Dreikönigskirche, Frankfurt

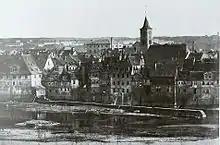
Old Dreikönigskirche on the Main in 1859

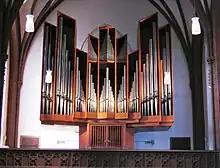
Schuke Organ

When the church building deteriorated in the 19th century. Friedrich Heß, responsible for building in the city, voted for demolishing it and replacing it with a new church. The 1829/30 contract between Frankfurt and its Christian churches made the city responsible for the maintenance of church buildings, including organs. In 1869, Franz Josef Denzinger was called to Frankfurt to restore the Frankfurt Cathedral which had been destroyed by fire in 1867. He suggested a new building of the Dreikönigskirche. His plans were accepted in 1872 by the . The last service in the old church was held in April 1872, and it was demolished in 1875. The new church was completed in 1880. It was consecrated on 8 May 1881.